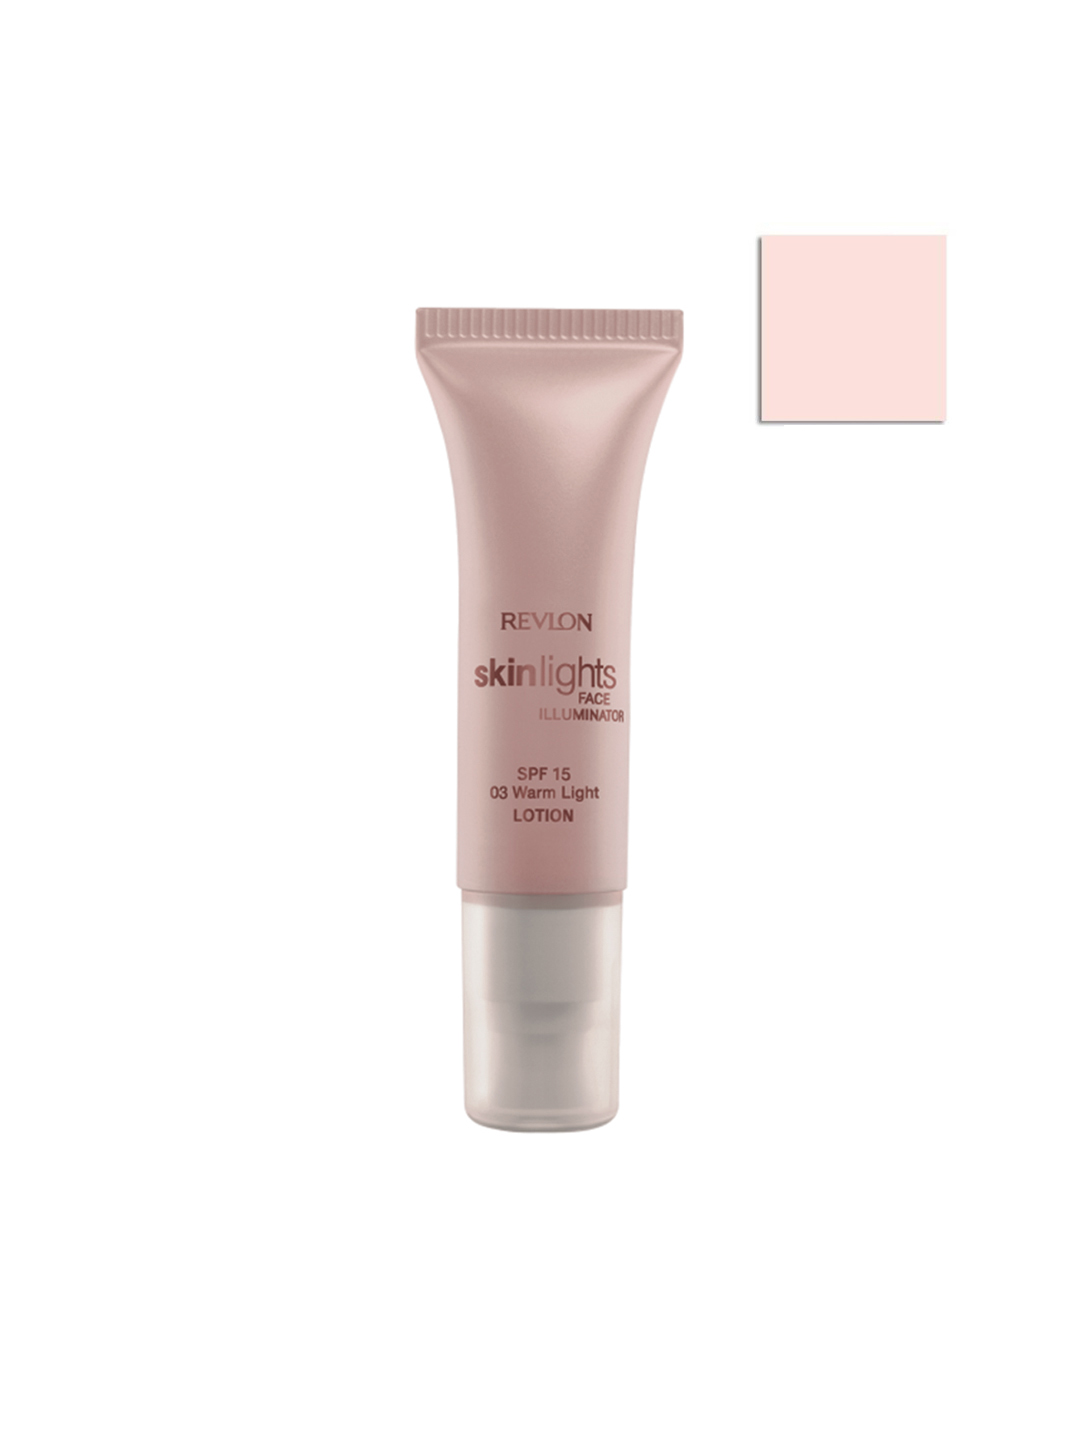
Revlon Skinlights Face Peach Light Illuminator Lotion
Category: Personal Care / Makeup / Highlighter and Blush
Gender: Women
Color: Skin
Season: Spring 2017
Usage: Casual